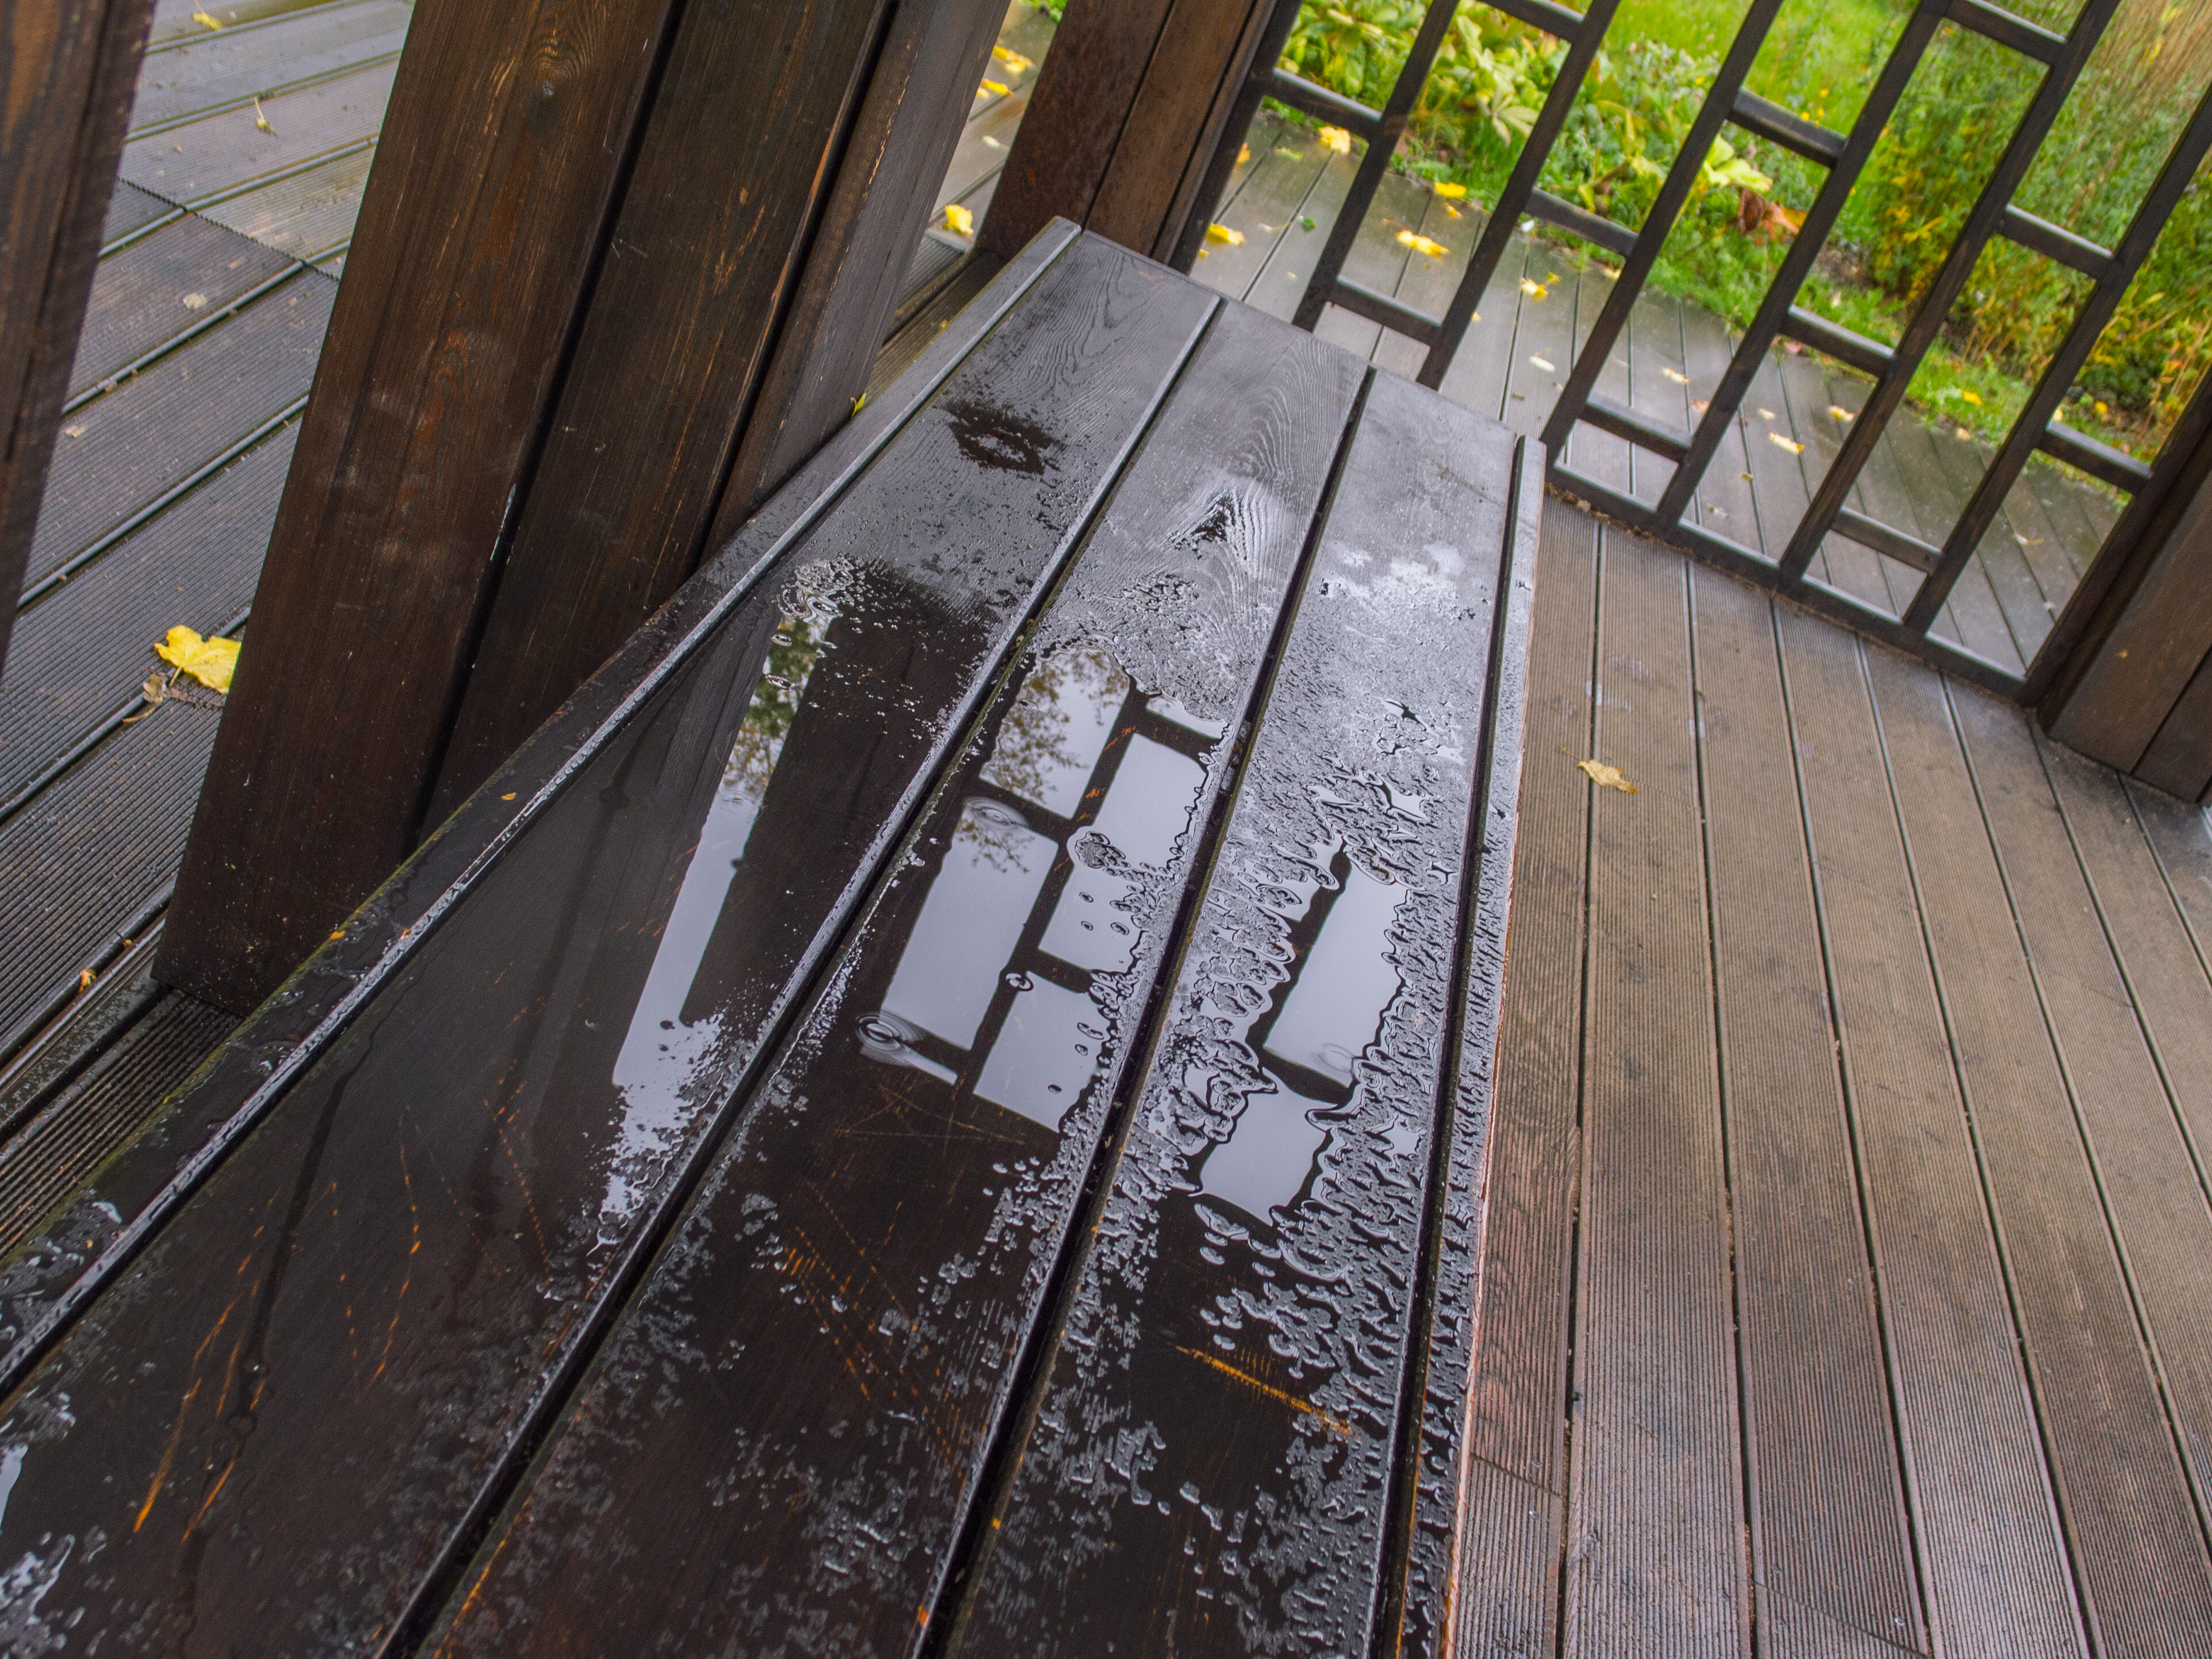
image, wood, hardwood, deck, floor, plank, line, wood stain, architecture, iron, daylighting, wood flooring, flooring, metal, plant, steel, glass, house, door